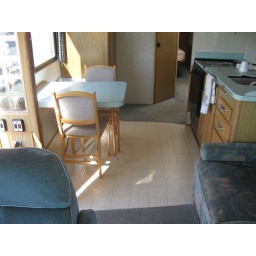
Kitchen Area. The door in the hallway is the bathroom entry.